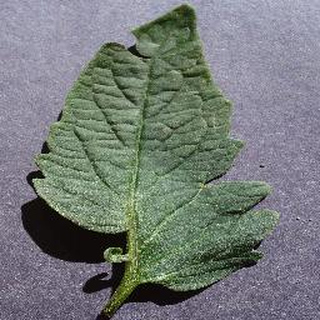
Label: healthy_tomato